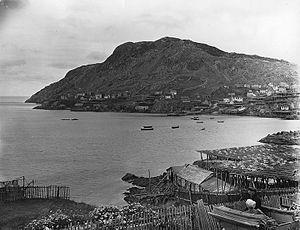
Portugal Cove, Terre-Neuve, 1908